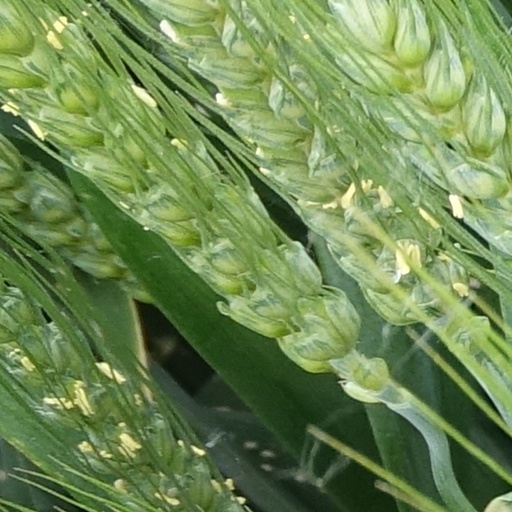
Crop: wheat